Tormod Haugen

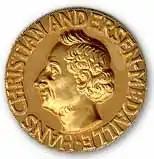
Tormod Haugen, winner of the Hans Christian Andersen Award (1990)

Tormod Haugen grew up in Nybergsund, a small village in Trysil Municipality in Hedmark county, Norway. After school graduation at the Hamar Cathedral School in 1965, he attended the University of Oslo. He worked at the Munch Museum from 1971 to 1973. He made his debut as a writer in 1973, with "Ikke som i fjor" (Not like last year). After his debut, he wrote a number of books for children and young adults, and he became one of the more acclaimed writers of children's literature in Scandinavia.